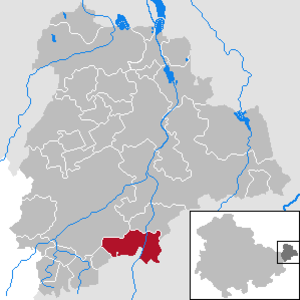
Ponitz est une commune allemande de l'est du land de Thuringe située dans l'arrondissement du Pays-d'Altenbourg.